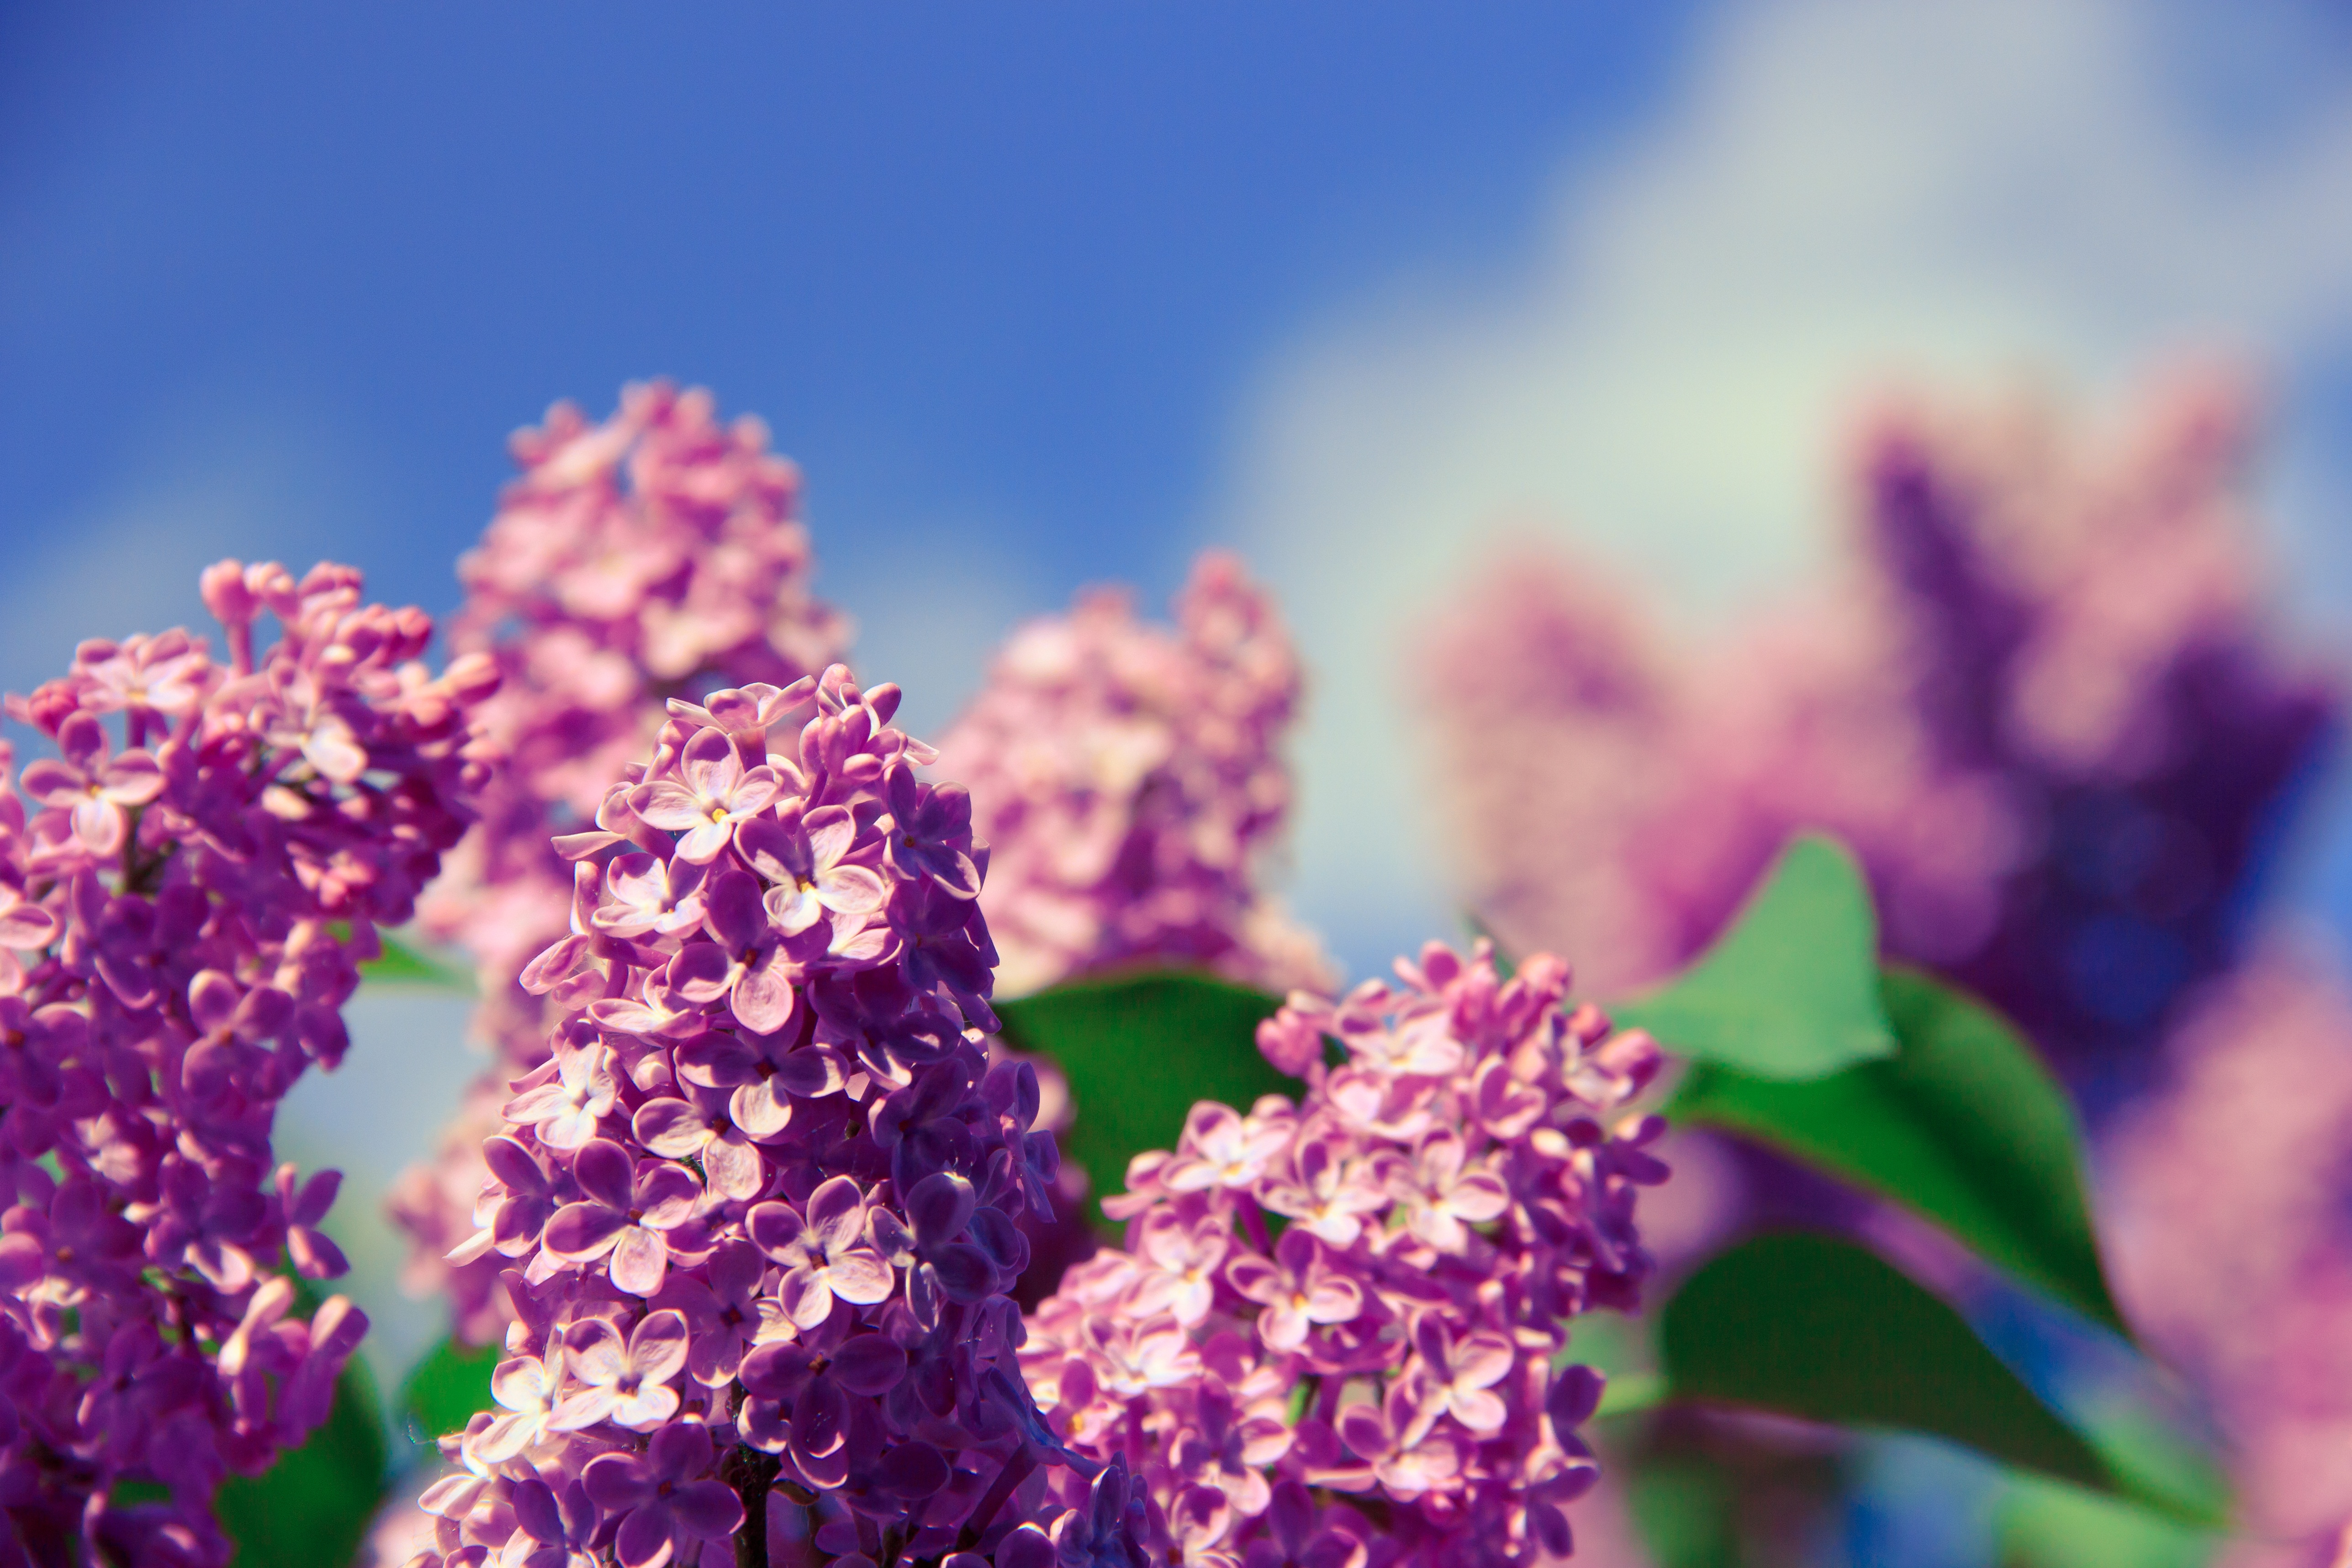
tree, nature, blossom, plant, sky, photography, leaf, flower, purple, petal, bloom, floral, aroma, spring, relax, natural, fresh, blue, garden, pink, flora, health, wildflower, relaxation, happy, smell, day, lilac, joyful, enjoy, scent, macro photography, flowering plant, land plant